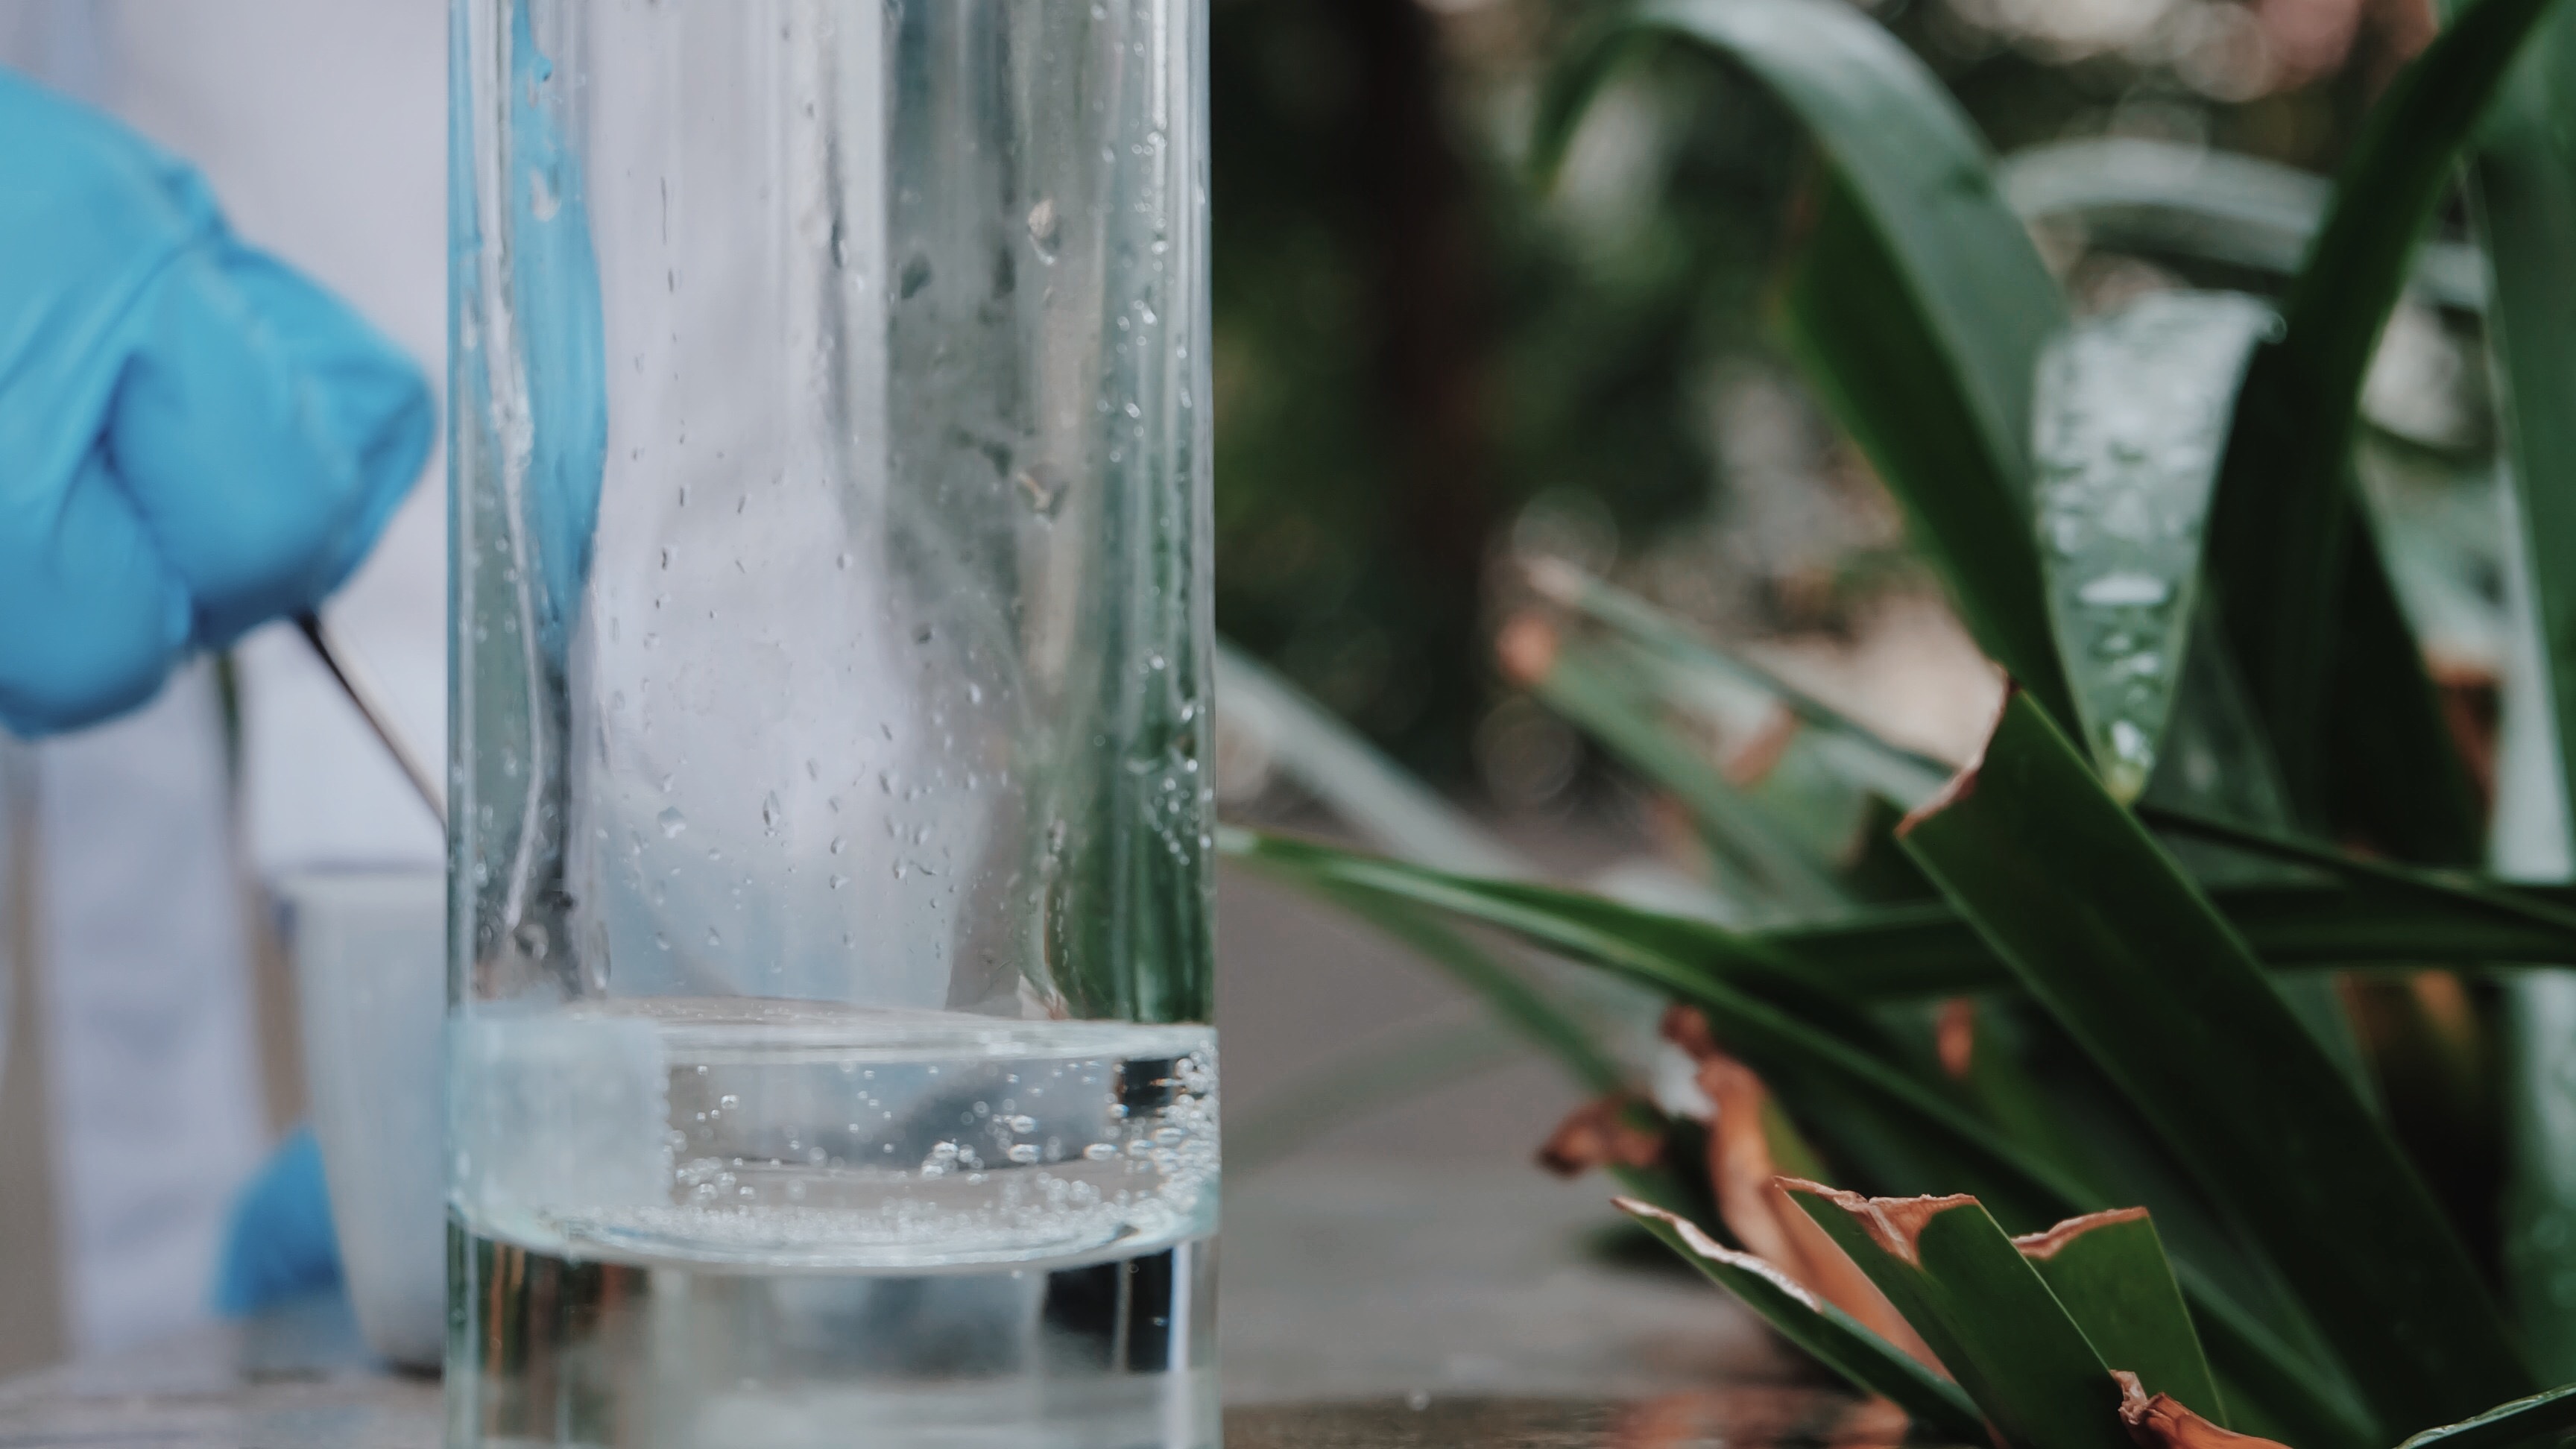
water, flower, glass, spring, green, close up